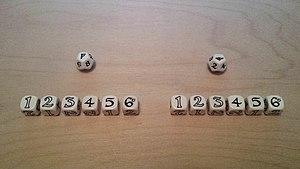
Deux sets complets de dés du jeu de rôle L'Anneau Unique, conçu pour jouer dans l'univers de fiction de la Terre du Milieu de J. R. R. Tolkien. Chaque set est composé d'un dé à douze faces et de six dés à six faces. Le dé à douze faces est numéroté de 1 à 10 et les deux autres faces affichent l'une la rune dite de Gandalf (une rune de l'alphabet cirth, telle que visible sur le dé à douze faces sur le côté gauche de la photographie) et l'autre l'œil de Sauron (tel que visible sur le dé à douze faces sur le côté droit de la photographie). Les dés à six faces sont numérotés de 1 à 6 avec le 1, le 2 et le 3 colorés de blanc, et le 4, le 5 et le 6 colorés de noir. Le chiffre 6 est en plus orné d'une rune de l'alphabet tengwar.